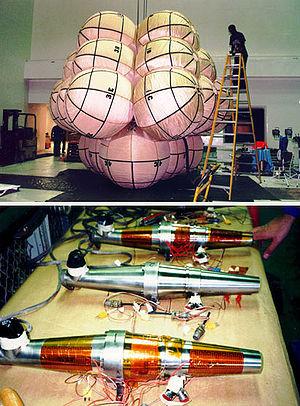
Mars Pathfinder est une sonde spatiale de type atterrisseur, développée par l'agence spatiale américaine, la NASA, qui s'est posée sur le sol de la planète Mars le 4 juillet 1997 à Ares Vallis, dans la région de Chryse Planitia. L'engin spatial principal est avant tout un démonstrateur technologique à bas coût qui permet de valider le recours à une nouvelle technique d'atterrissage en douceur sur Mars utilisant des coussins gonflables et utilise pour la première fois sur Mars un petit robot mobile, Sojourner.